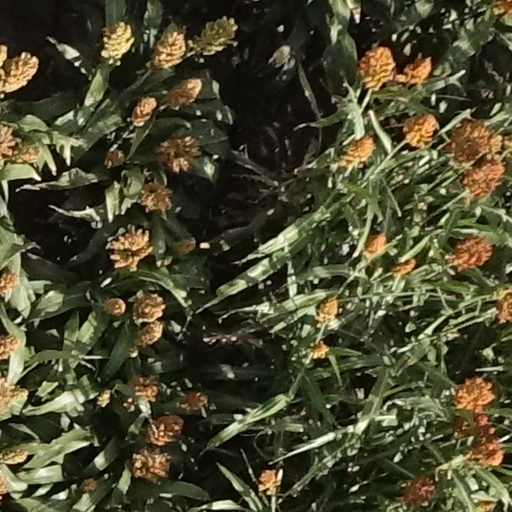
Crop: sorghum